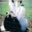
Label: bird